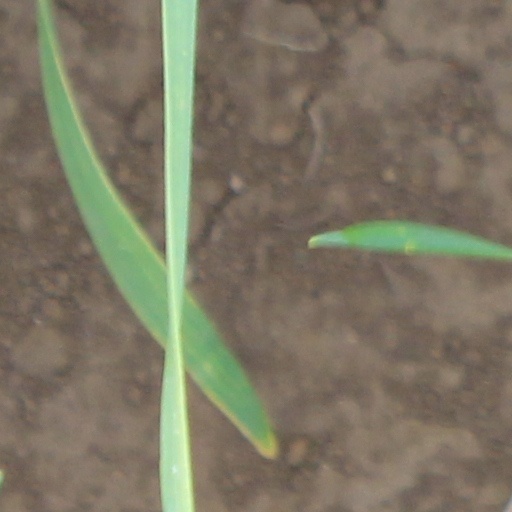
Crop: wheat